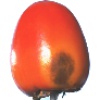
Label: Kaki 1